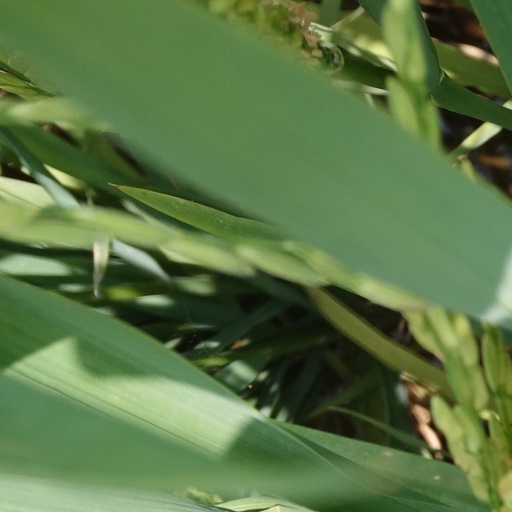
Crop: rice